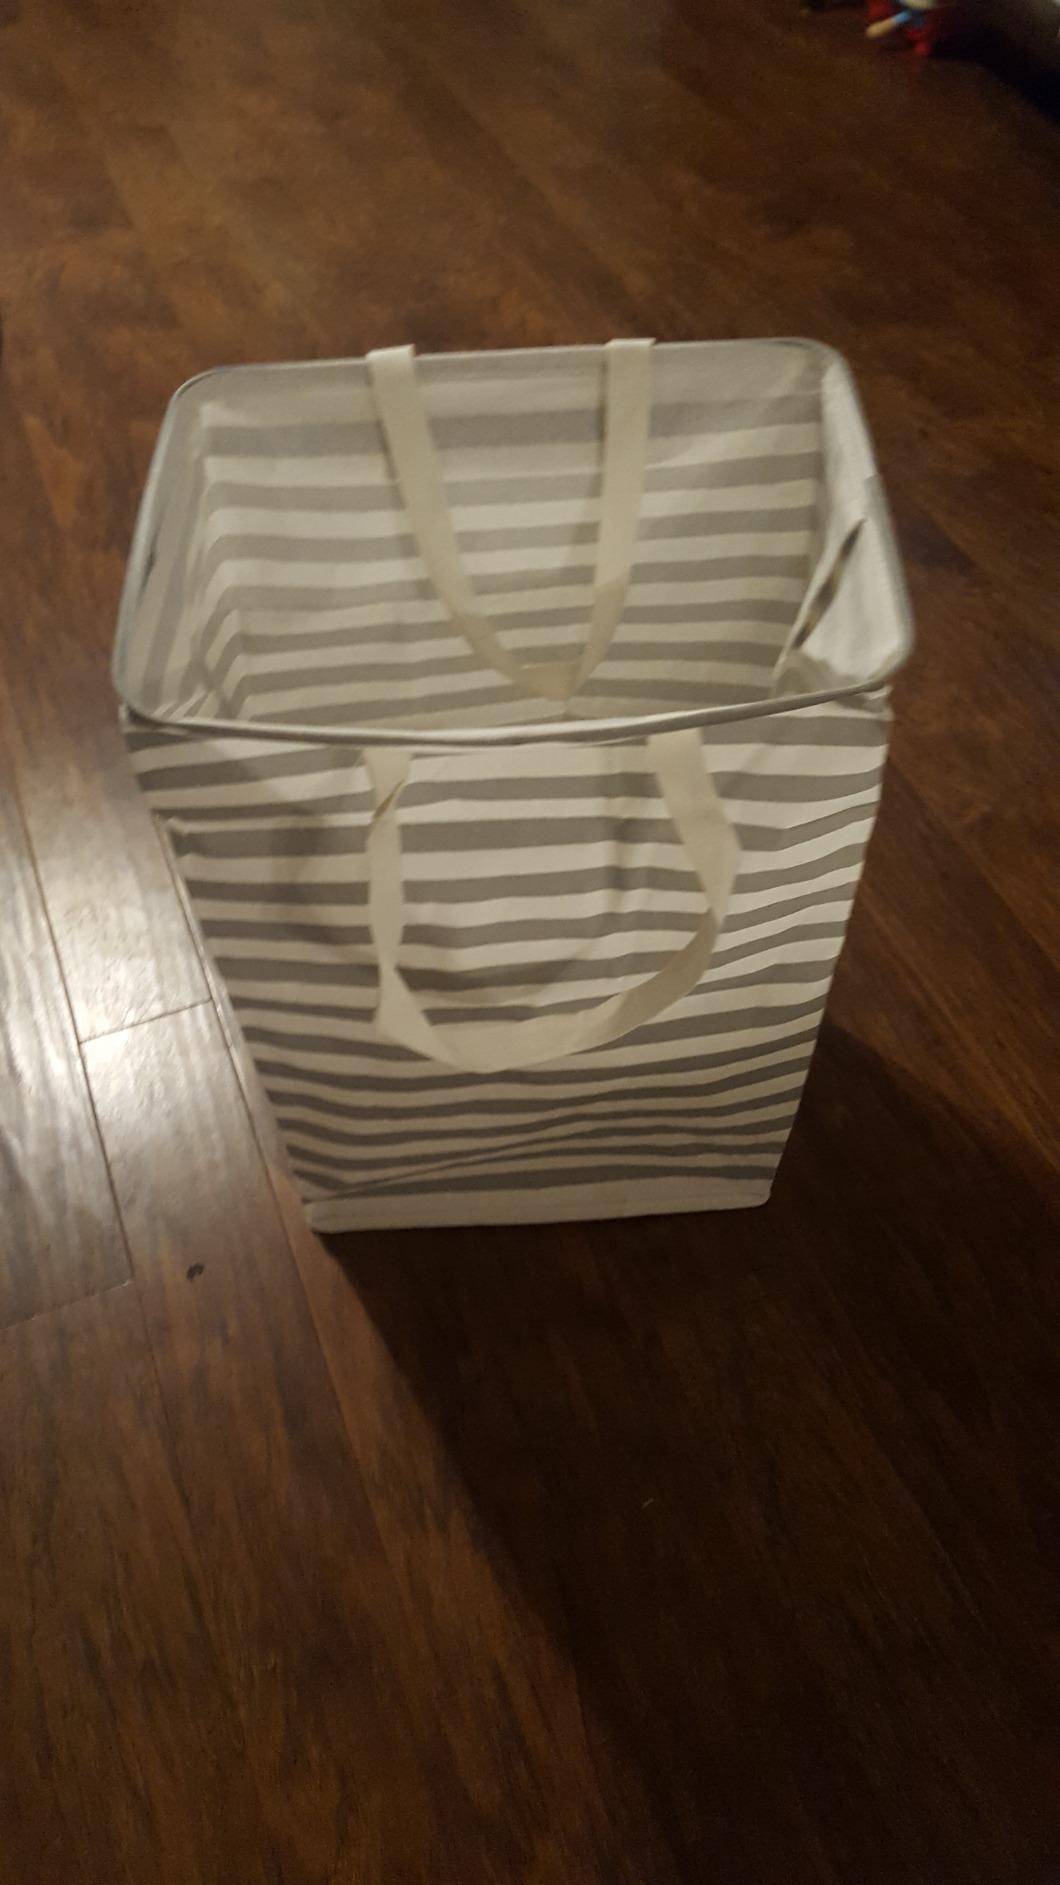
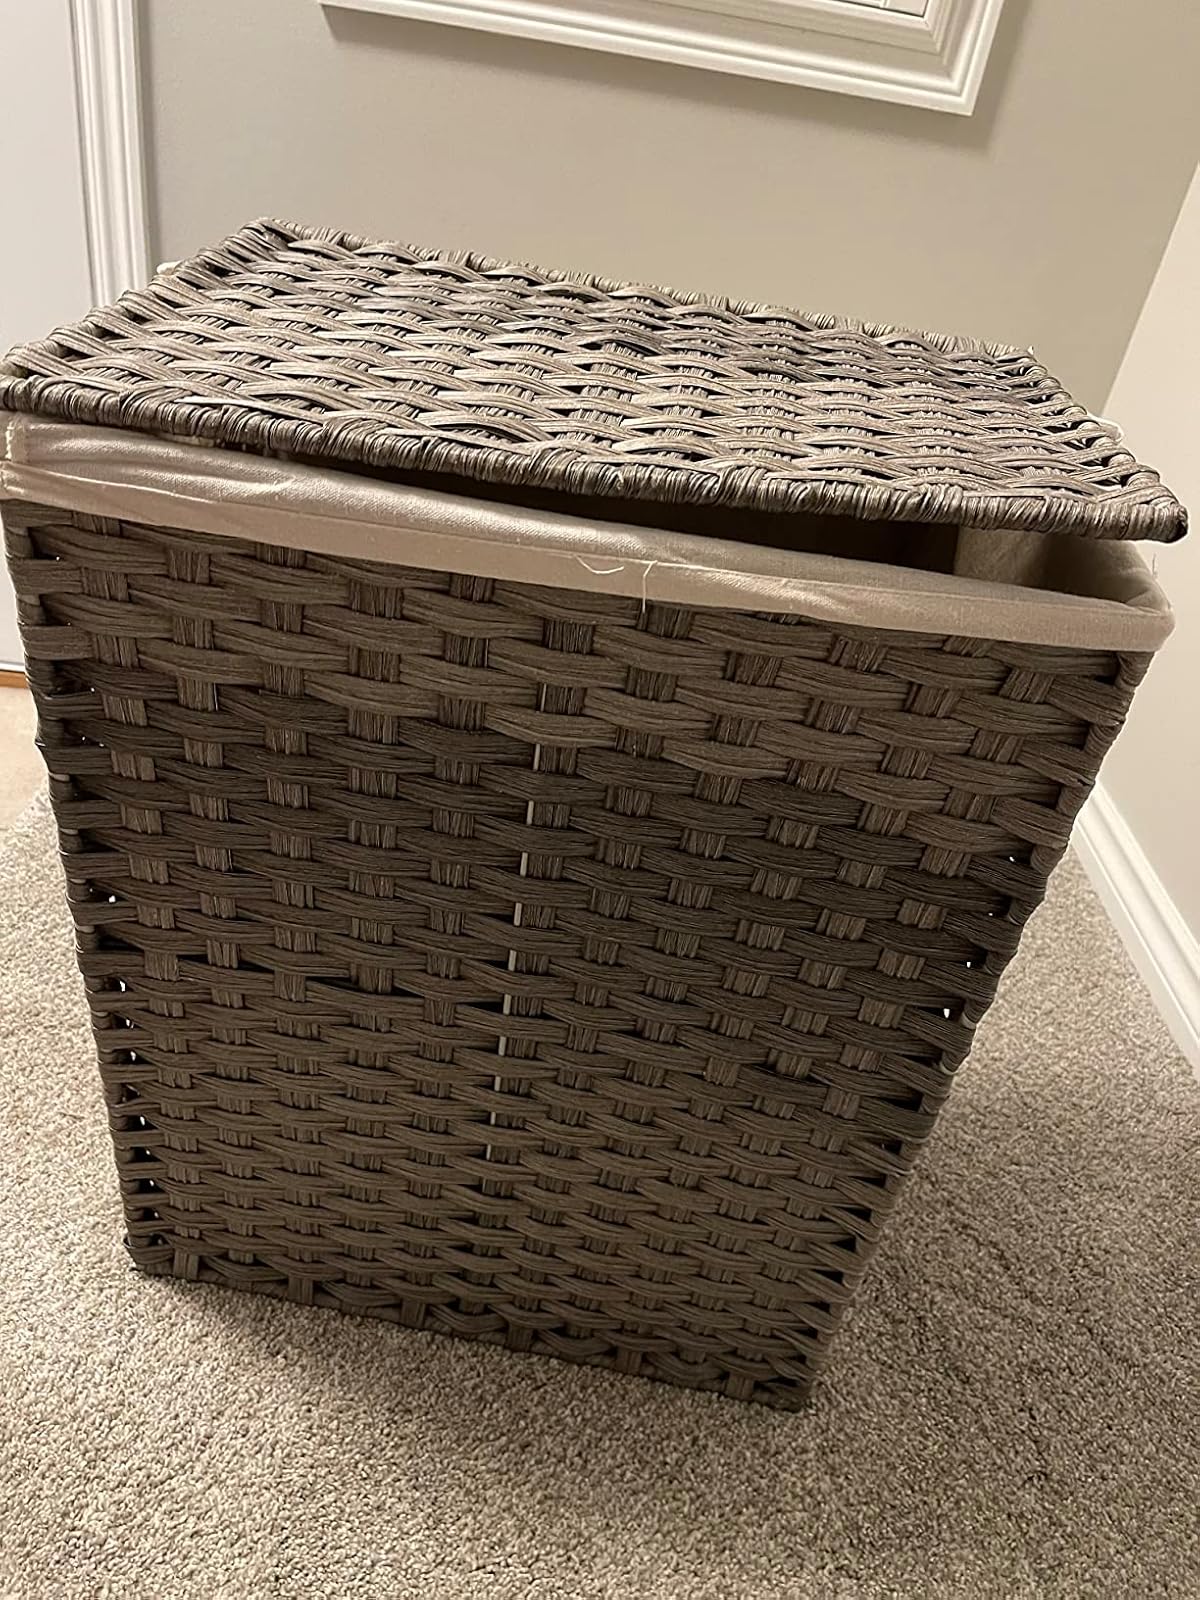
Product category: items_hamper
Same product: no